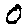
Label: 0